Fort McKay First Nation

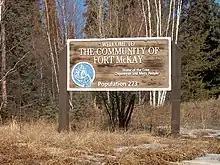

The Fort McKay First Nation (FMFN) is a First Nations government in northeast Alberta, Canada comprising five Indian reserves – Fort McKay 174, Fort McKay 174C, Fort McKay 174D, Namur Lake 174B and Namur River 174A. The FMFN, signed to Treaty 8, is affiliated with the Athabasca Tribal Council and its members are of Cree, Métis, and Dene heritage. The FMFN's traditional lands include portions of the Athabasca oil sands.